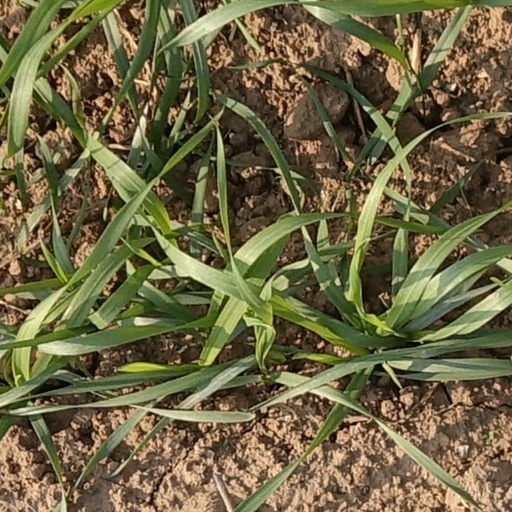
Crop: wheat